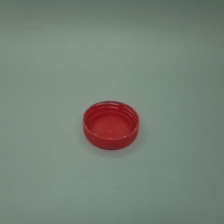
Color: red/orange/pink/fuchsia/brown
Cap type: standard cap